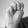
ASL letter: M